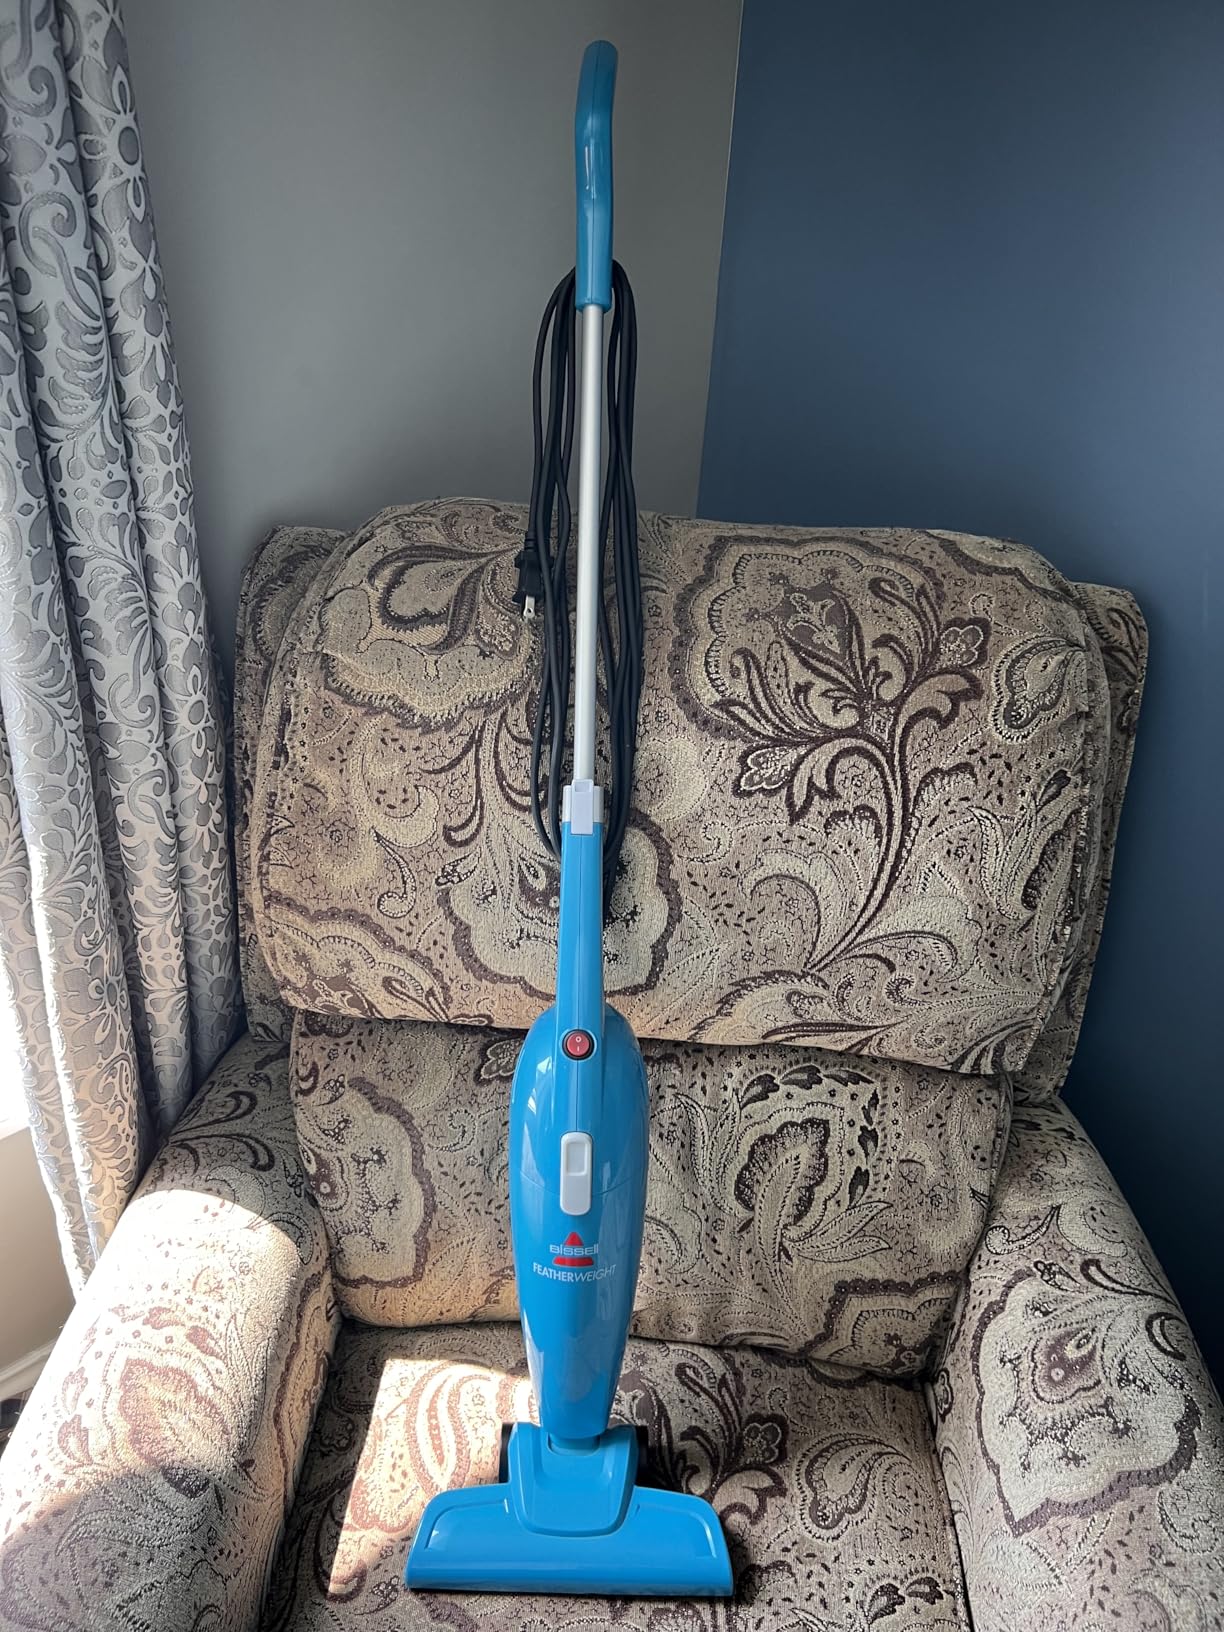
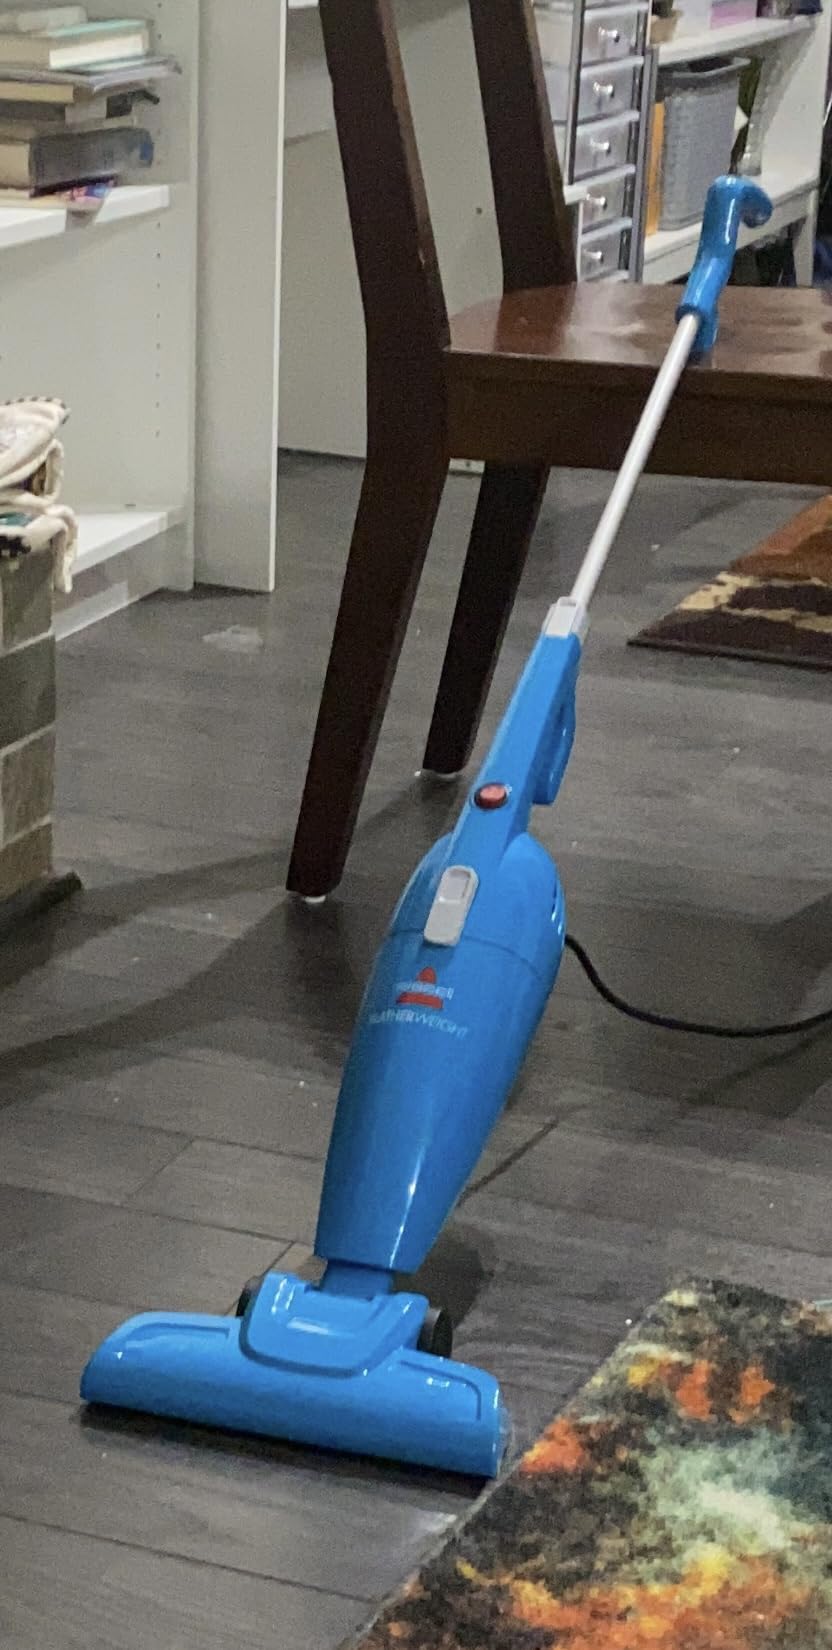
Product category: items_vacuum
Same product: yes